Steel Beach

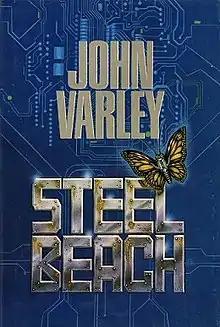
First edition

Steel Beach is a 1992 science fiction novel by American writer John Varley.